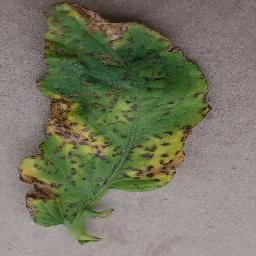
Label: Tomato___Bacterial_spot